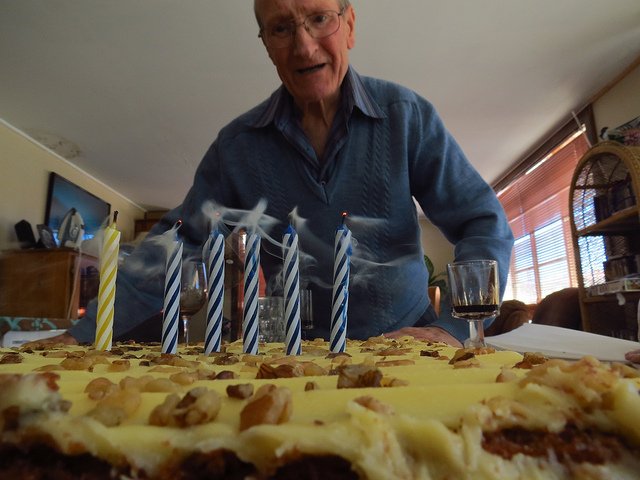
user: Given an image and a question. Answer the question in a short answer. Question: What song would people sing on this occasion? Short Answer:
assistant: happy birthday